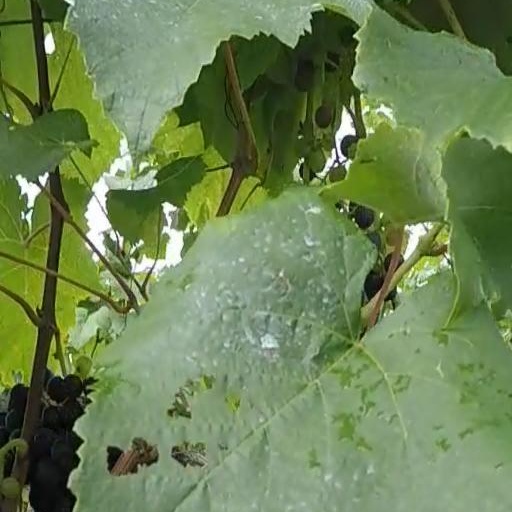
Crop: grape